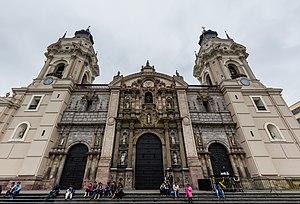
La cathédrale basilique de Lima est une cathédrale catholique située sur la Plaza Mayor du centre ville de Lima au Pérou. Sa construction initiale est contemporaine de la fondation de Lima en 1535, mais elle a ensuite connu de nombreuses phases d'agrandissement puis de reconstruction, notamment en raison des tremblements de terre qui l'on régulièrement détériorée. C'est ainsi que si elle a pris sa forme actuelle en 1625, les tours que nous lui connaissons n'ont été achevées qu'en 1797.